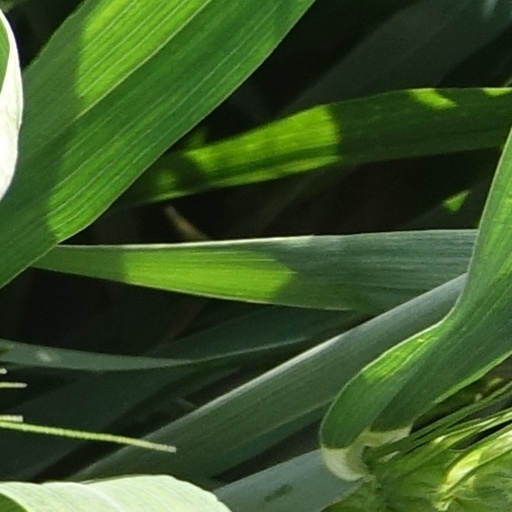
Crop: wheat